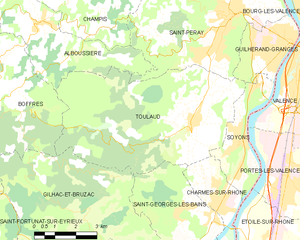
Carte des communes françaises: Toulaud